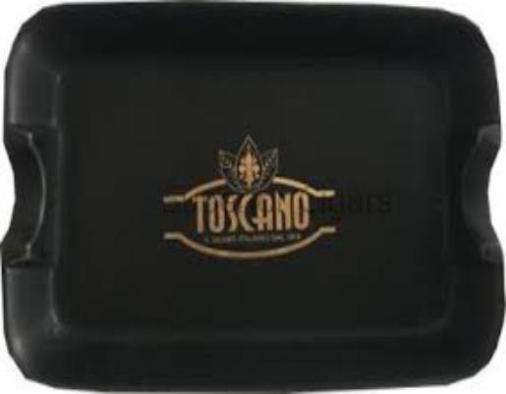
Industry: Necessities